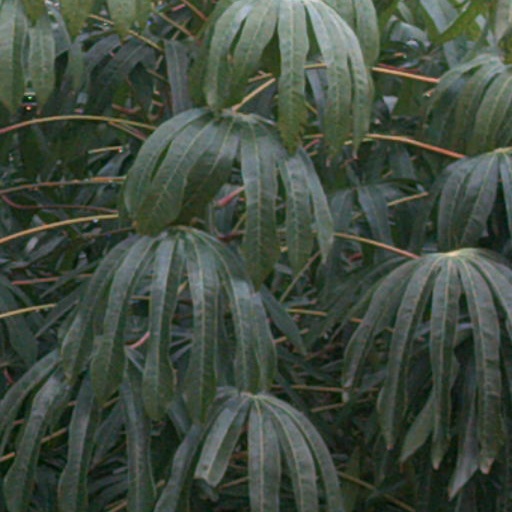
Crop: cassava